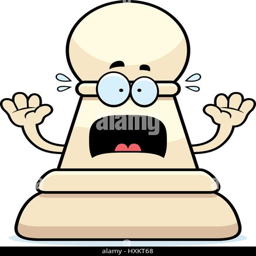
a cartoon illustration of a pawn chess piece looking scared